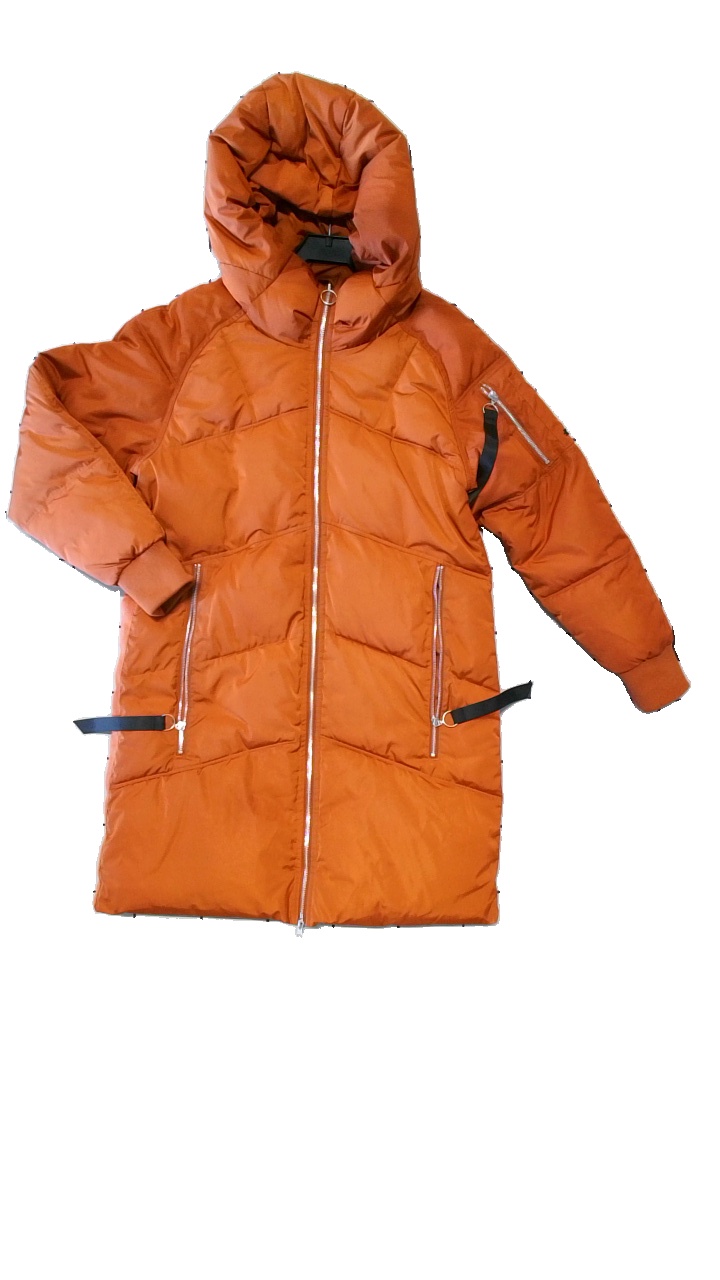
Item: Winter Jacket (Ladies)
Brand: Everest
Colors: Orange
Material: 100% Polyester
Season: Winter
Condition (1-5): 4
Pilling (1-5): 4
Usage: Reuse
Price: >400